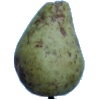
Label: Pear Stone 1